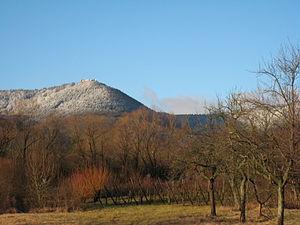
Le mont Sainte-Odile en hiver, Ottrott, Alsace
Le mont Sainte-Odile est un mont vosgien, situé à Ottrott dans le département du Bas-Rhin, culminant à 767 mètres d'altitude.
Ottrott est une commune française, située dans le département du Bas-Rhin, en région Grand Est.
Les établissements monastiques du massif des Vosges illustrent l'histoire des régions françaises autrefois dans le Saint-Empire romain germanique, puis dans la France de l'Ancien Régime. Comme pour les princes-évêques, les abbesses et les abbés étaient très souvent princesse et prince d'Empire siégeant à la Diète d'Empire et certains étaient même souverains d'un état ecclésiastique indépendant avec un temporel plus ou moins étendu, à l'instar des nombreux territoires de la Kleinstaaterei du Saint-Empire. Leur implantation répond à une dynamique transfrontalière entre la Lorraine, la Suisse et l'Allemagne actuelles où la haute noblesse des anciennes dynasties européennes aussi bien que la petite noblesse régionale des pays rhénans joueront un rôle non négligeable. Leurs possessions territoriales ont conduit à des conflits avec les souverains laïcs, notamment à cause des avoueries qui les rendaient tributaires de la main armée des seigneurs locaux. La sécularisation de quelques abbayes prestigieuses en chapitres canoniaux est un point commun que l'on retrouve sur les deux versants du massif vosgien.